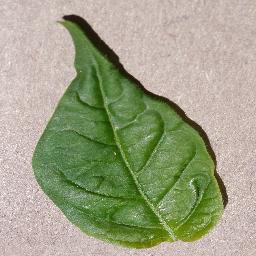
Label: Pepper,_bell___healthy